Viktor Romanenkov

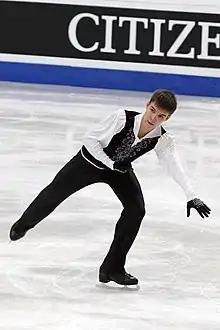
Viktor Romanenkov at the 2011 European Championships

Viktor Romanenkov (born 29 September 1993 in Tallinn) is an Estonian figure skater. He is the 2008–14 Estonian national champion and competed at the 2014 Winter Olympics. He then signed a six-month contract to perform on a cruise ship. He is the son of Oksana Romanenkova (née Hutornaja), a figure skating coach and a five-time Estonian national ladies' champion.